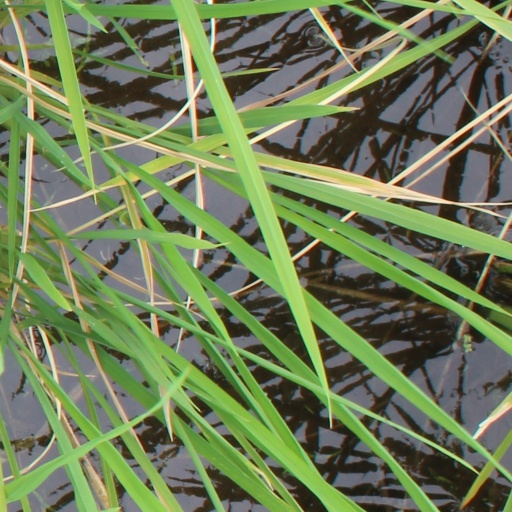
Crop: rice